Battle of Iquique

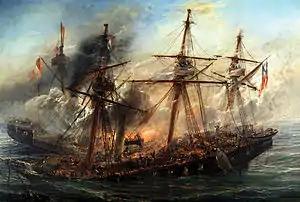
"Sinking of the Esmeralda during the Battle of Iquique", Thomas Somerscales

The Battle of Iquique was a naval engagement on 21 May 1879, during the War of the Pacific, where a Chilean corvette commanded by Arturo Prat Chacón faced a Peruvian ironclad under Miguel Grau. The battle occurred off the port of Iquique, Peru, and ended with the sinking of the Chilean wooden corvette by the Peruvian ironclad after four hours of combat, marking a victory for Peru.